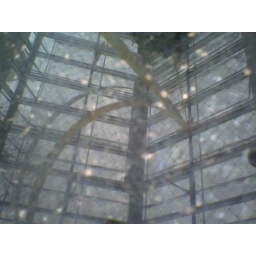
A shopping mall roof mirrored in black marble. Just about the prettiest sight in the place.